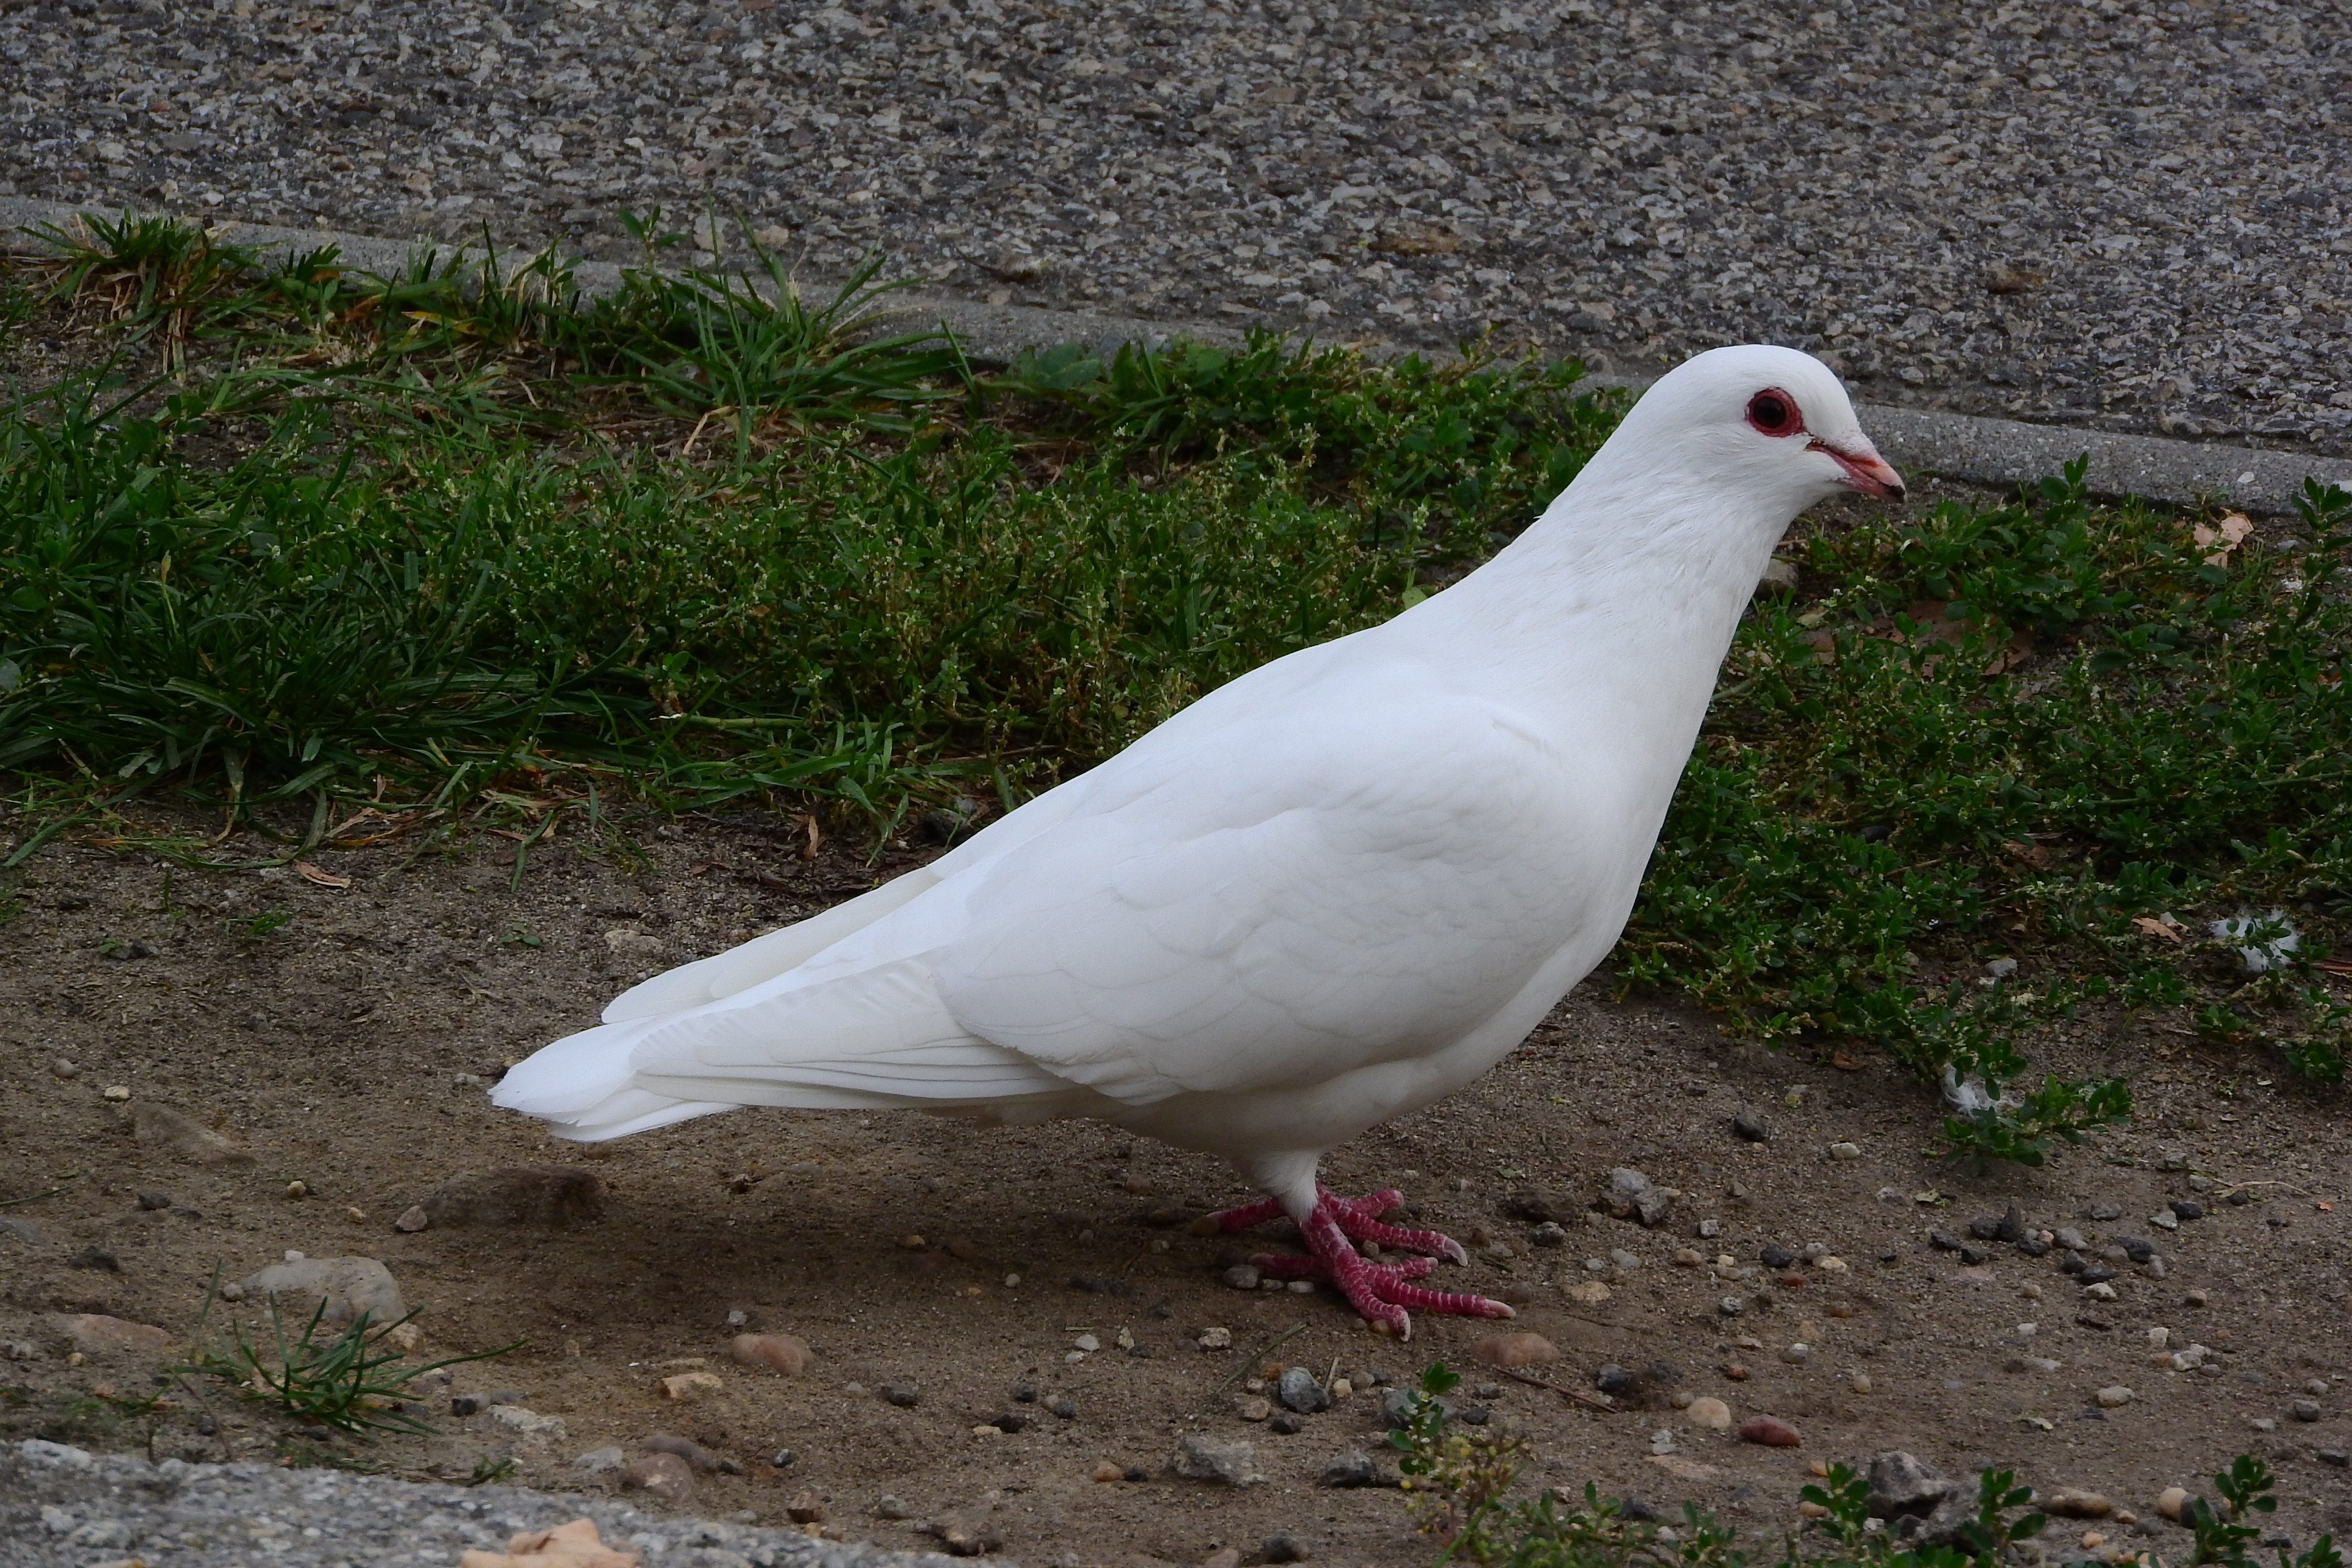
bird, wing, seabird, wildlife, beak, fauna, pigeons, pigeon, dove, vertebrate, white dove, city bird, pigeons and doves, stock dove